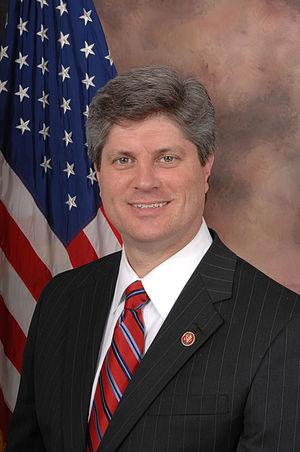
L'État du Nebraska dispose de trois représentants à la Chambre des représentants des États-Unis.
Jeffrey Lane Fortenberry dit Jeff Fortenberry, né le 27 décembre 1960 à Baton Rouge, est un homme politique américain, représentant républicain du Nebraska à la Chambre des représentants des États-Unis depuis 2005.